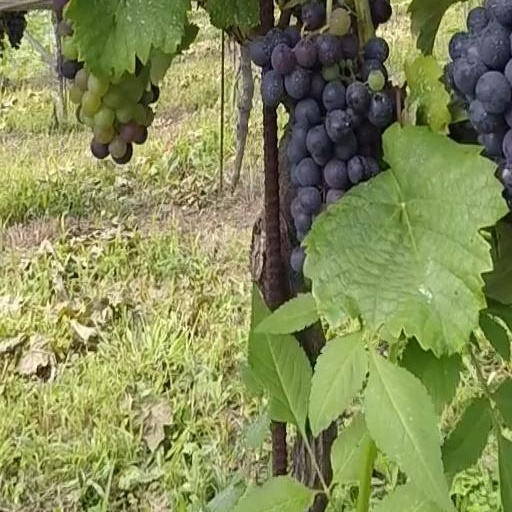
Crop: grape